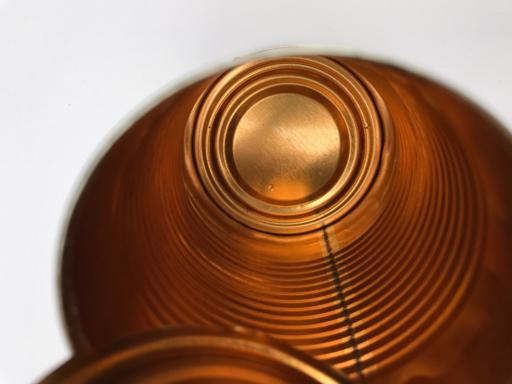
Waste category: metal